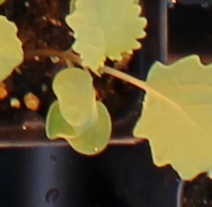
Label: Canola